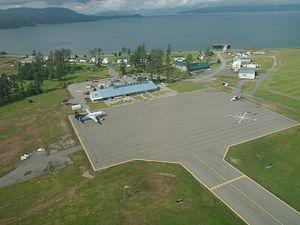
L'aéroport de Sandspit est un aéroport situé en Colombie-Britannique, au Canada.